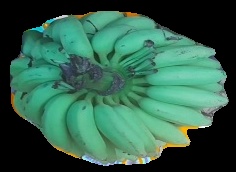
Variety: elakki-bale
Grade: grade2